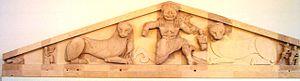
L’histoire de Corfou est fortement liée à sa position géographique stratégique. Corfou est la plus septentrionale des îles Ioniennes, à la sortie de la mer Adriatique. Elle est à la frontière entre l'Occident et l'Orient. Corfou est la région grecque la plus proche de l'Italie, tout en étant à moins de trois kilomètres de la côte albanaise. Elle était une étape évidente sur la route du Levant, dans les deux sens.
Cet article concerne les événements concernant l'architecture qui se sont déroulés durant le VIᵉ siècle av. J.-C. :